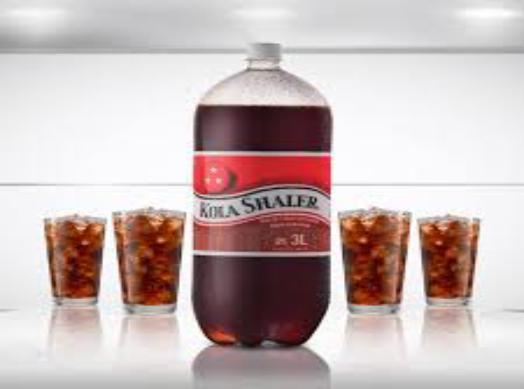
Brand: Kola Shaler
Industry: Food